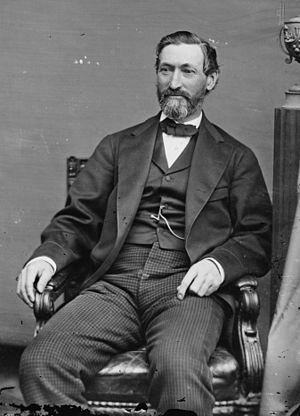
Depuis l'indépendance des États-Unis, l'État du Connecticut élit deux sénateurs, membres du Sénat fédéral.